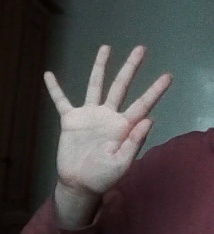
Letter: sheen